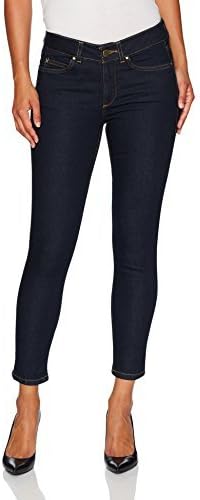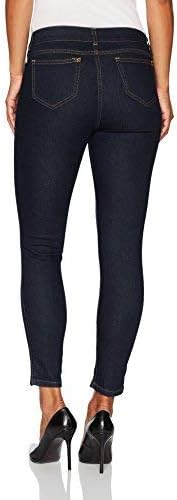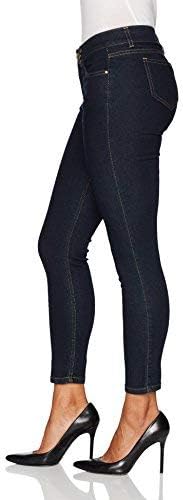
Rafaella Women's Petite Slimming Fit Ankle Denim
Category: AMAZON FASHION
Every woman needs a stylish pair of dark indigo denim in her collection. The ankle length adds a more casual flair to the slimming and sophisticated pant. Rafaella denim with benefits is expertly engineered to slim, trim, lift and flatter your figure - using high-quality fabric while never compromising comfort. An elastic waistband adds an extra touch of stretch, slimming seams create a slender silhouette, trimming panels flatten the tummy and lifting technology enhances your backside and flatters every curve.
Features: 81% Cotton, 18% Polyester, 1% Spandex | Imported | Button closure | Machine Wash | Petite size, skinny ankle fit gives you a polished look with longer, leaner appearance | Denim with benefits with zipper fly, button closure, two front pockets, two back pockets and coin pocket | Comfort waistband made of soft elastic adds an extra touch of stretch to optimize all-day Happiness | Slimming seams create a slender silhouette, trimming panels hidden inside front to flatten tummy and lifting technology designed to enhance your backside and flatter every curve | Ankle length